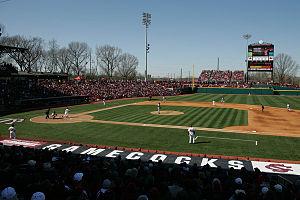
Le Founders Park, est un stade de baseball de 8 242 places situé au bord de la rivière Congaree à Columbia dans l'État de Caroline du Sud. Il est officiellement inauguré le 21 février 2009. C'est le domicile des Gamecocks de la Caroline du Sud, club de baseball de l'université de Caroline du Sud.